Dujanah

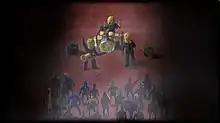
Dujanah watches a band perform in her town. The game's claymation visual style is on display here.

The player controls Dujanah, a Muslim woman that lives inside of a fictional country in a magic realist styled world that is under the occupation of foreign powers. In the beginning of the game, the rest of her family is killed by one of the occupying armies of their country while they leave the house to bury the family hamster. Dujanah travels throughout the area and talks with people while ruminating on her loss and trying to come to grips with what has happened to her family. Events in the game have randomized elements which makes each playthrough a unique experience. Dujanah traverses the desert between locations via a giant robot. The player interacts with characters throughout the game and learns their stories, and is also able to play six different games within the game at an arcade in Dujanah's hometown of Touf Lajjel. One of the games within a game, "Caves of Al Dajjal", is a Metroidvania-style platformer that re-emphasizes the major themes of the game. Themes of the game focus in detail on death and the threat of sudden death on the inhabitants of the country. The game is made in a claymation-style that is a hallmark of King-Spooner's work.